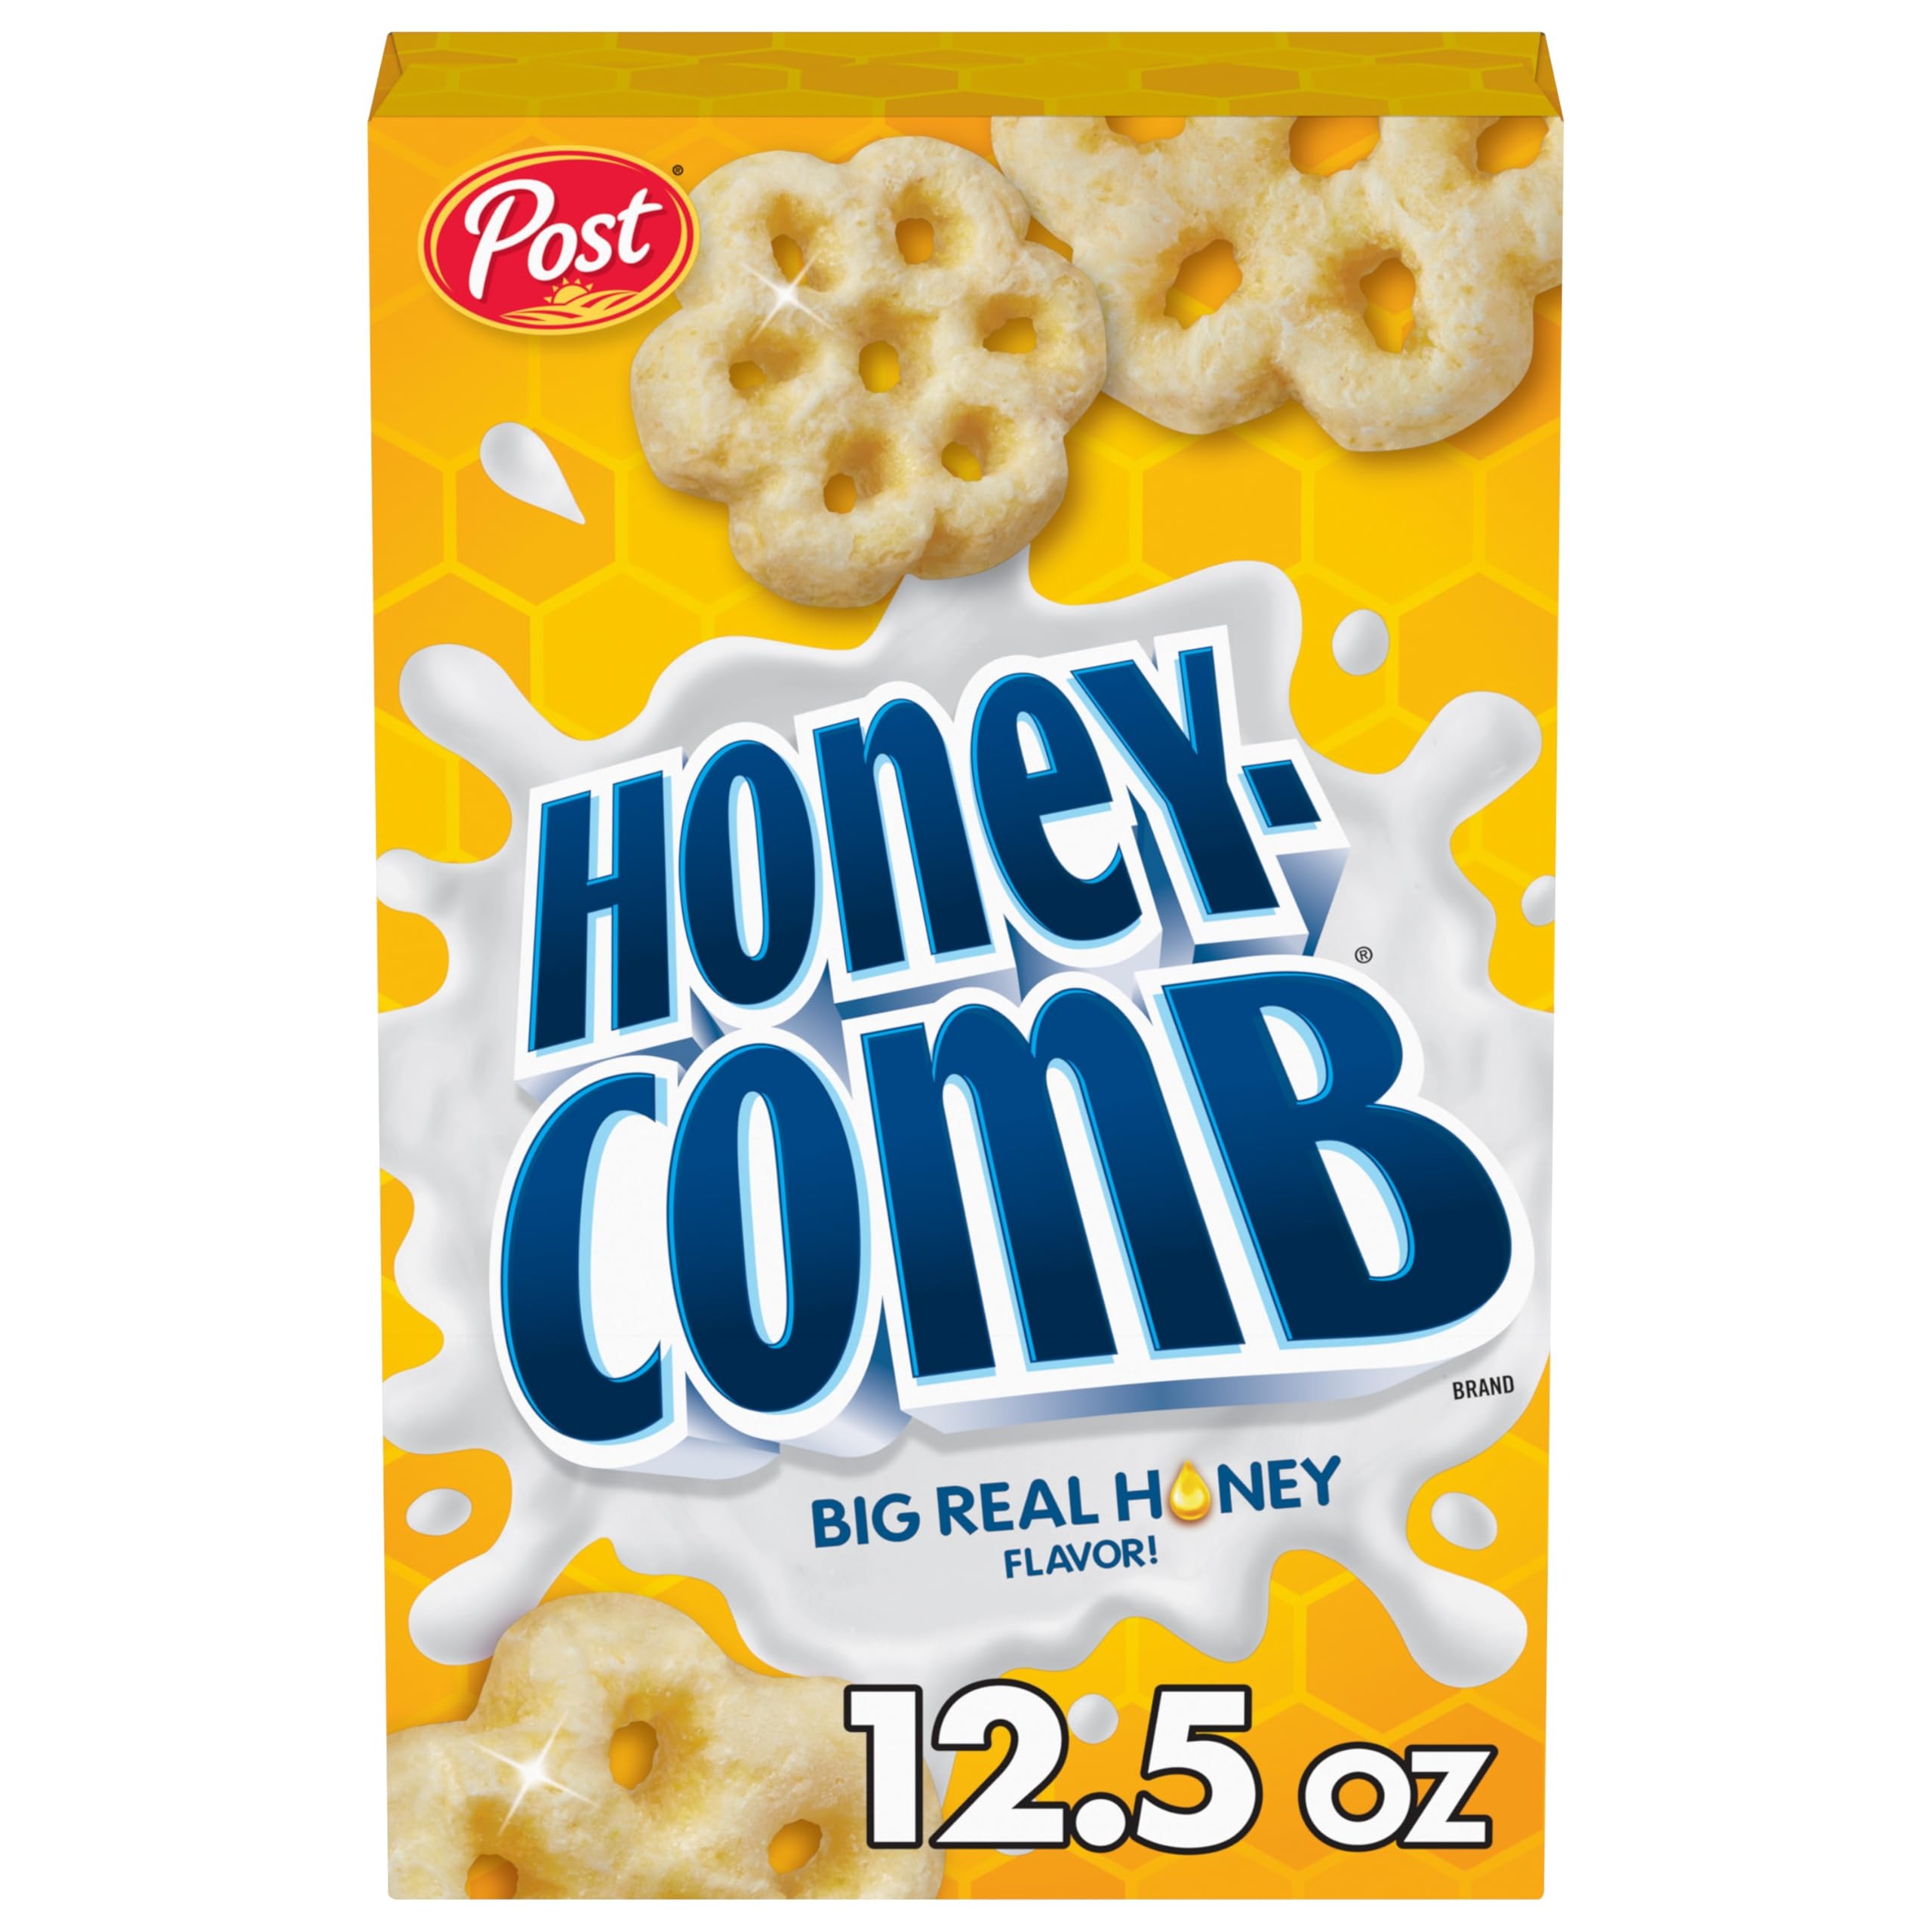
Item Name: Post Honeycomb Cereal, Honey Flavored Sweetened Corn and Oat Cereal, 12.5 OZ Box
Bullet Point 1: One 12.5 oz box of Post Honeycomb Cereal, Honey Flavored Breakfast Cereal
Bullet Point 2: Unique shape and crunchy texture make this honey flavored breakfast cereal great in the bowl
Bullet Point 3: Start your mornings with excitement with this sweetened corn and oat cereal with honey flavor
Bullet Point 4: Enjoy this kids cereal for breakfast or as an after school snack
Bullet Point 5: Keep extra boxes of Post Honeycomb Cereal on hand and enjoy real honey flavor when you're craving something sweet and crunchy
Value: 12.5
Unit: Ounce

Price: 4.275